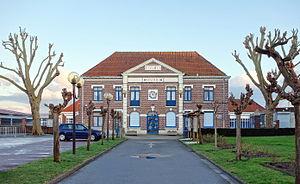
La mairie d'Essars.
Essars est une commune française située dans le département du Pas-de-Calais en région Hauts-de-France, près de Béthune.